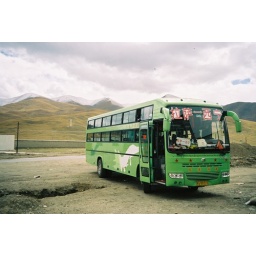
The sleeper bus from Lhasa to Xining. 33 hours in a bed designed for people much shorter than myself.